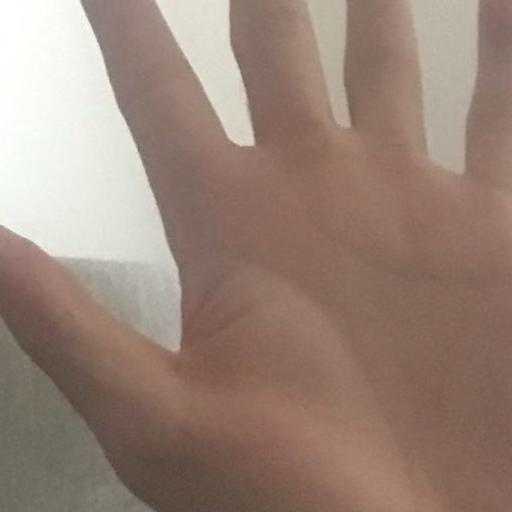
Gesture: palm